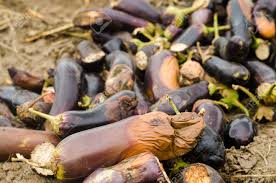
Waste category: biological